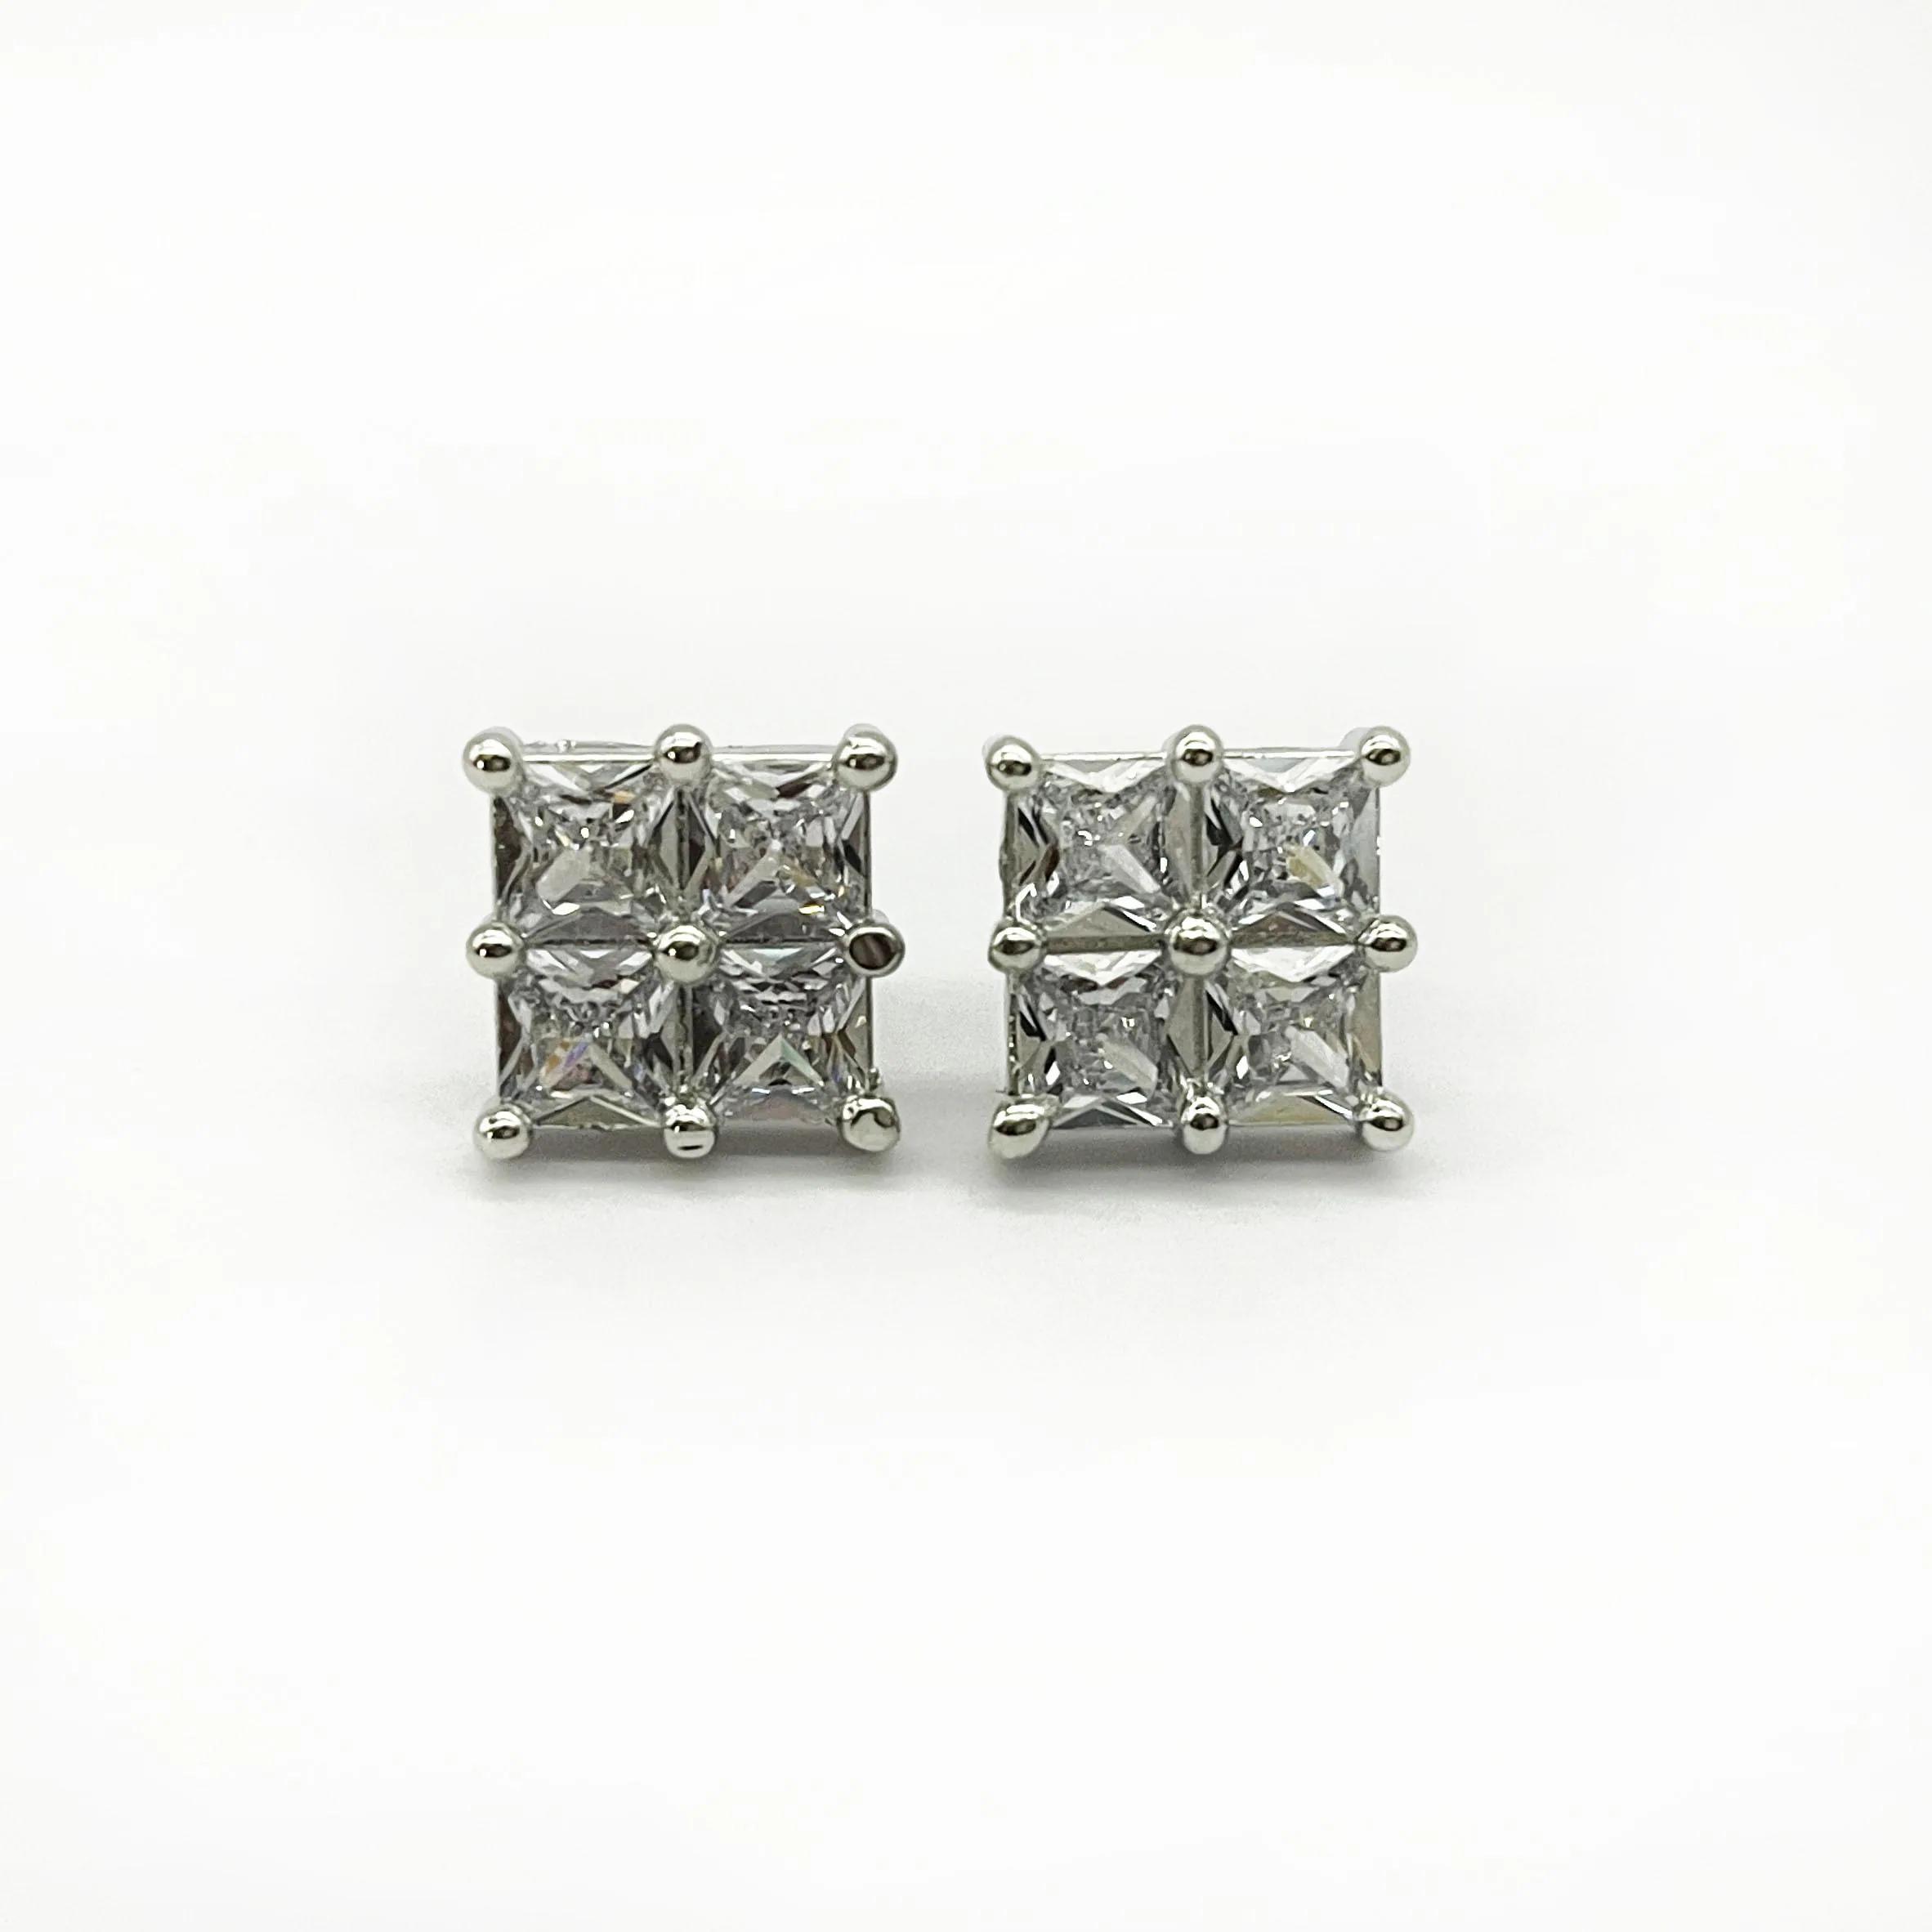
DIWAM JEWELS Dazzling Delight: Women's Jewelry Necklace And Earring Set Best Gift For Birthday l Best Gift For Wedding
Type: Necklaces
Brand: DIWAM JEWELS
Price: Rs. 479
 Elevate any occasion with the exquisite "Dazzling Delight" Women's Jewelry Necklace and Earring Set. Crafted with precision and elegance, this stunning jewelry set features a radiant necklace paired with matching earrings, making it the ideal gift for birthdays, weddings, or any special celebration.Disclaimer:Jewelry should be stored properly to avoid scratches, tarnishing, or damage. It is recommended to keep the set in a jewelry box when not in use.
Features: Elegant Design: A sophisticated and timeless design featuring a stunning necklace with matching earrings, ideal for adding a touch of luxury to any outfit.,High-Quality Materials: Crafted with premium-quality materials, ensuring long-lasting shine and durability for years of wear.,Sparkling Crystals: The necklace and earrings are adorned with shimmering crystals that catch the light, offering an eye-catching, dazzling effect.,Perfect for Special Occasions: Ideal for weddings, anniversaries, birthdays, or any significant event, making it a versatile addition to any jewelry collection.,Gift-Ready Packaging: Comes in a beautiful, elegant gift box, making it an exceptional present for birthdays, weddings, or other memorable celebrations.,Comfortable Fit: Designed for everyday wear with lightweight materials, offering a comfortable and secure fit throughout the day or night.,Timeless Beauty: A classic design that transcends trends, making it a valuable piece to wear for many years and perfect for passing down as a heirloom.,Matching Set: The coordinated necklace and earrings set provides a polished, unified look that enhances any outfit, from casual to formal.,Versatile Styling: The set can easily transition from day-to-night wear, perfect for formal events or adding sparkle to a casual ensemble.,Ideal for Gifting: Perfect for gifting to loved ones, whether it's for a wedding, birthday, anniversary, or any milestone, ensuring a memorable and cherished present.
Included: 1-Pair-Of-Dazzling-Delight-Women's-Jewelry-Necklace-And-Earring-Set